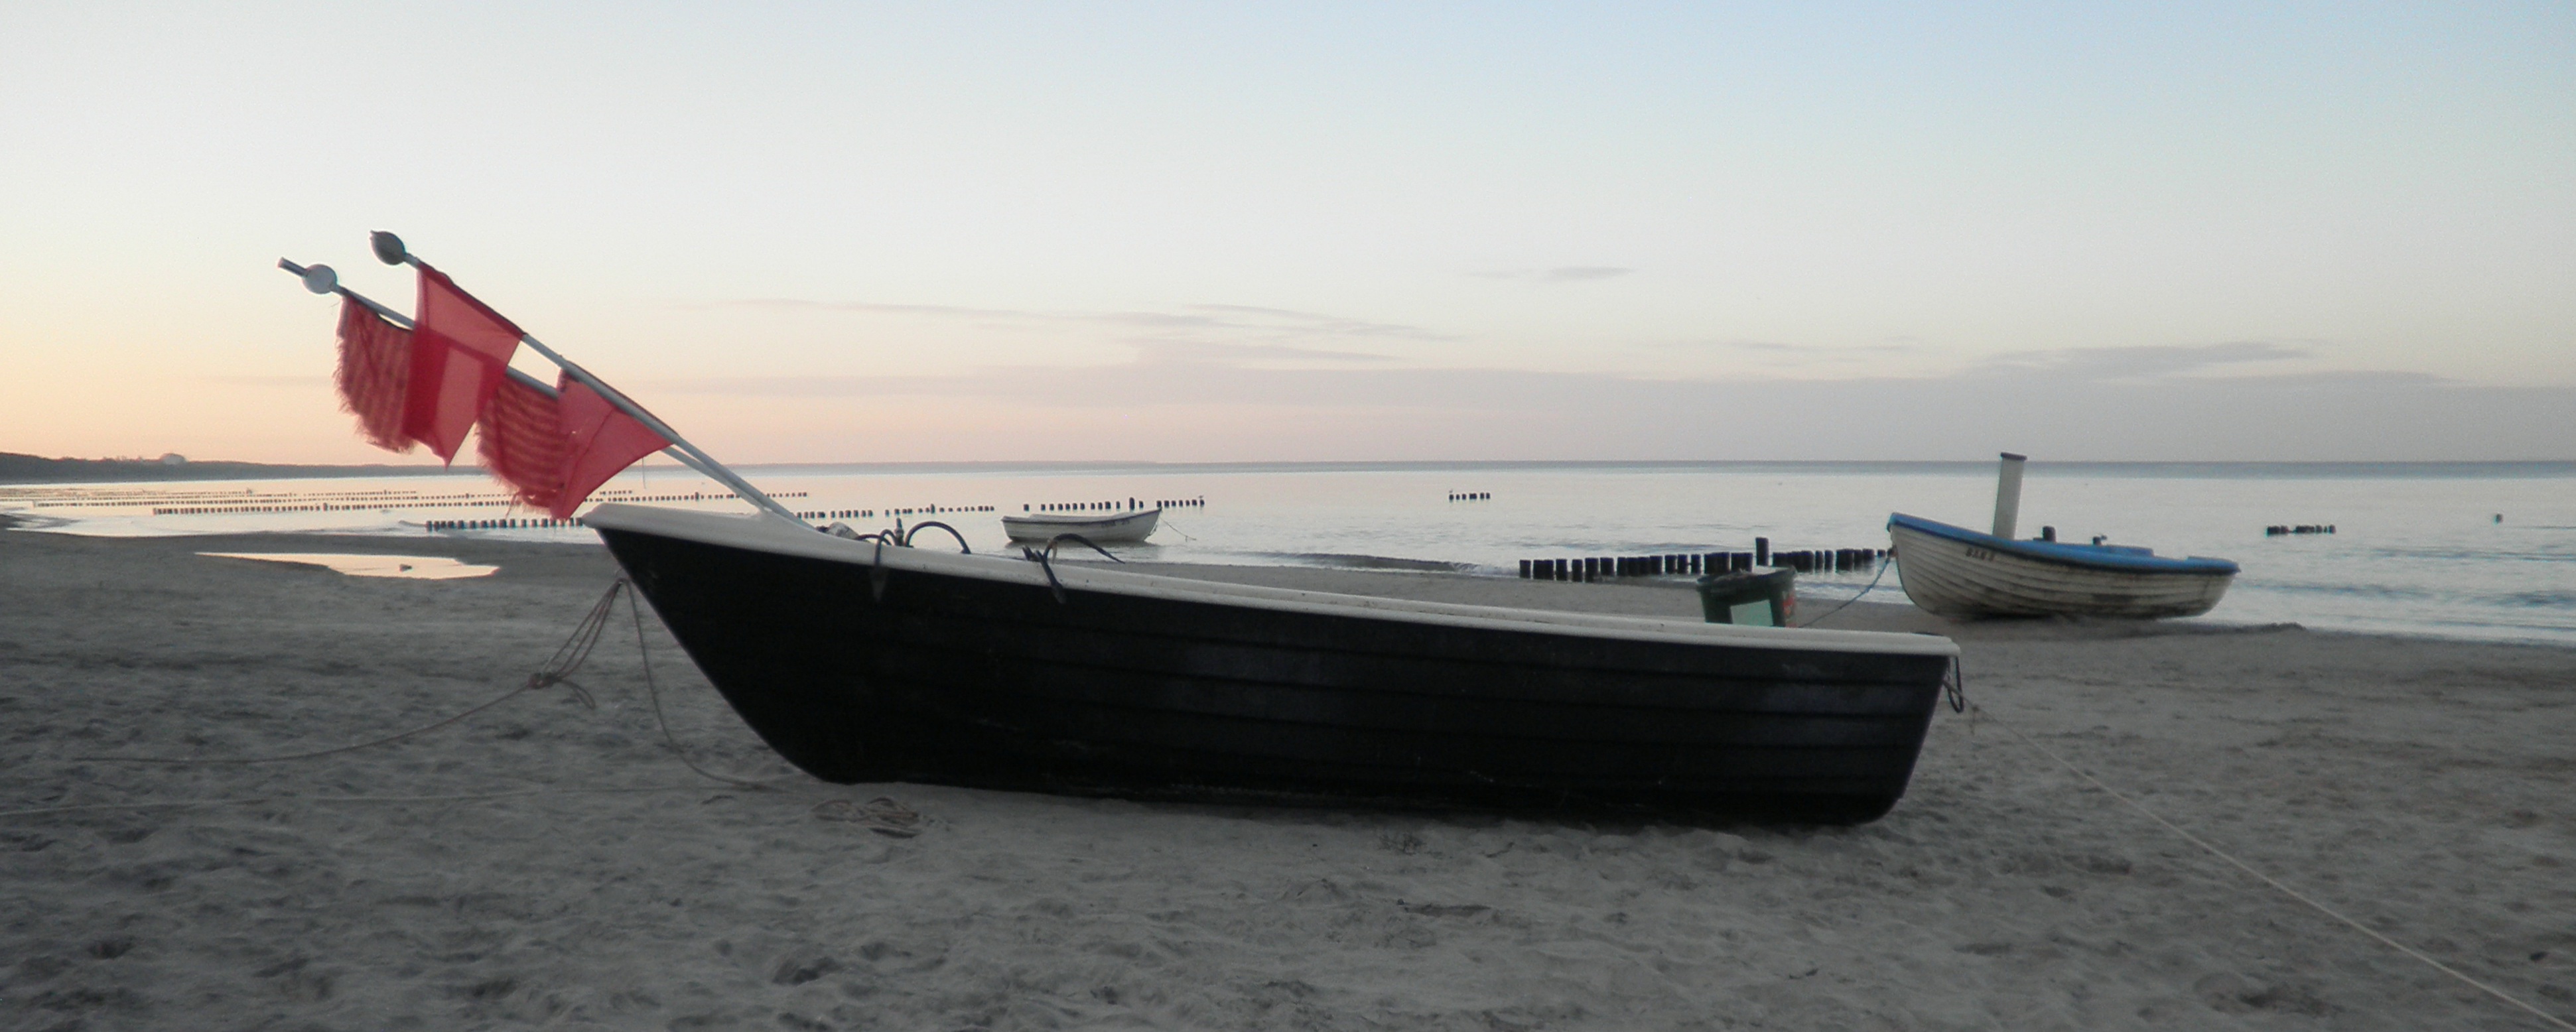
sea, coast, water, boat, boot, vehicle, fishing, sailboat, motorboat, fishing boat, watercraft, mood, baltic sea, fishing vessel, longship, long tail boat, watercraft rowing, beach boat